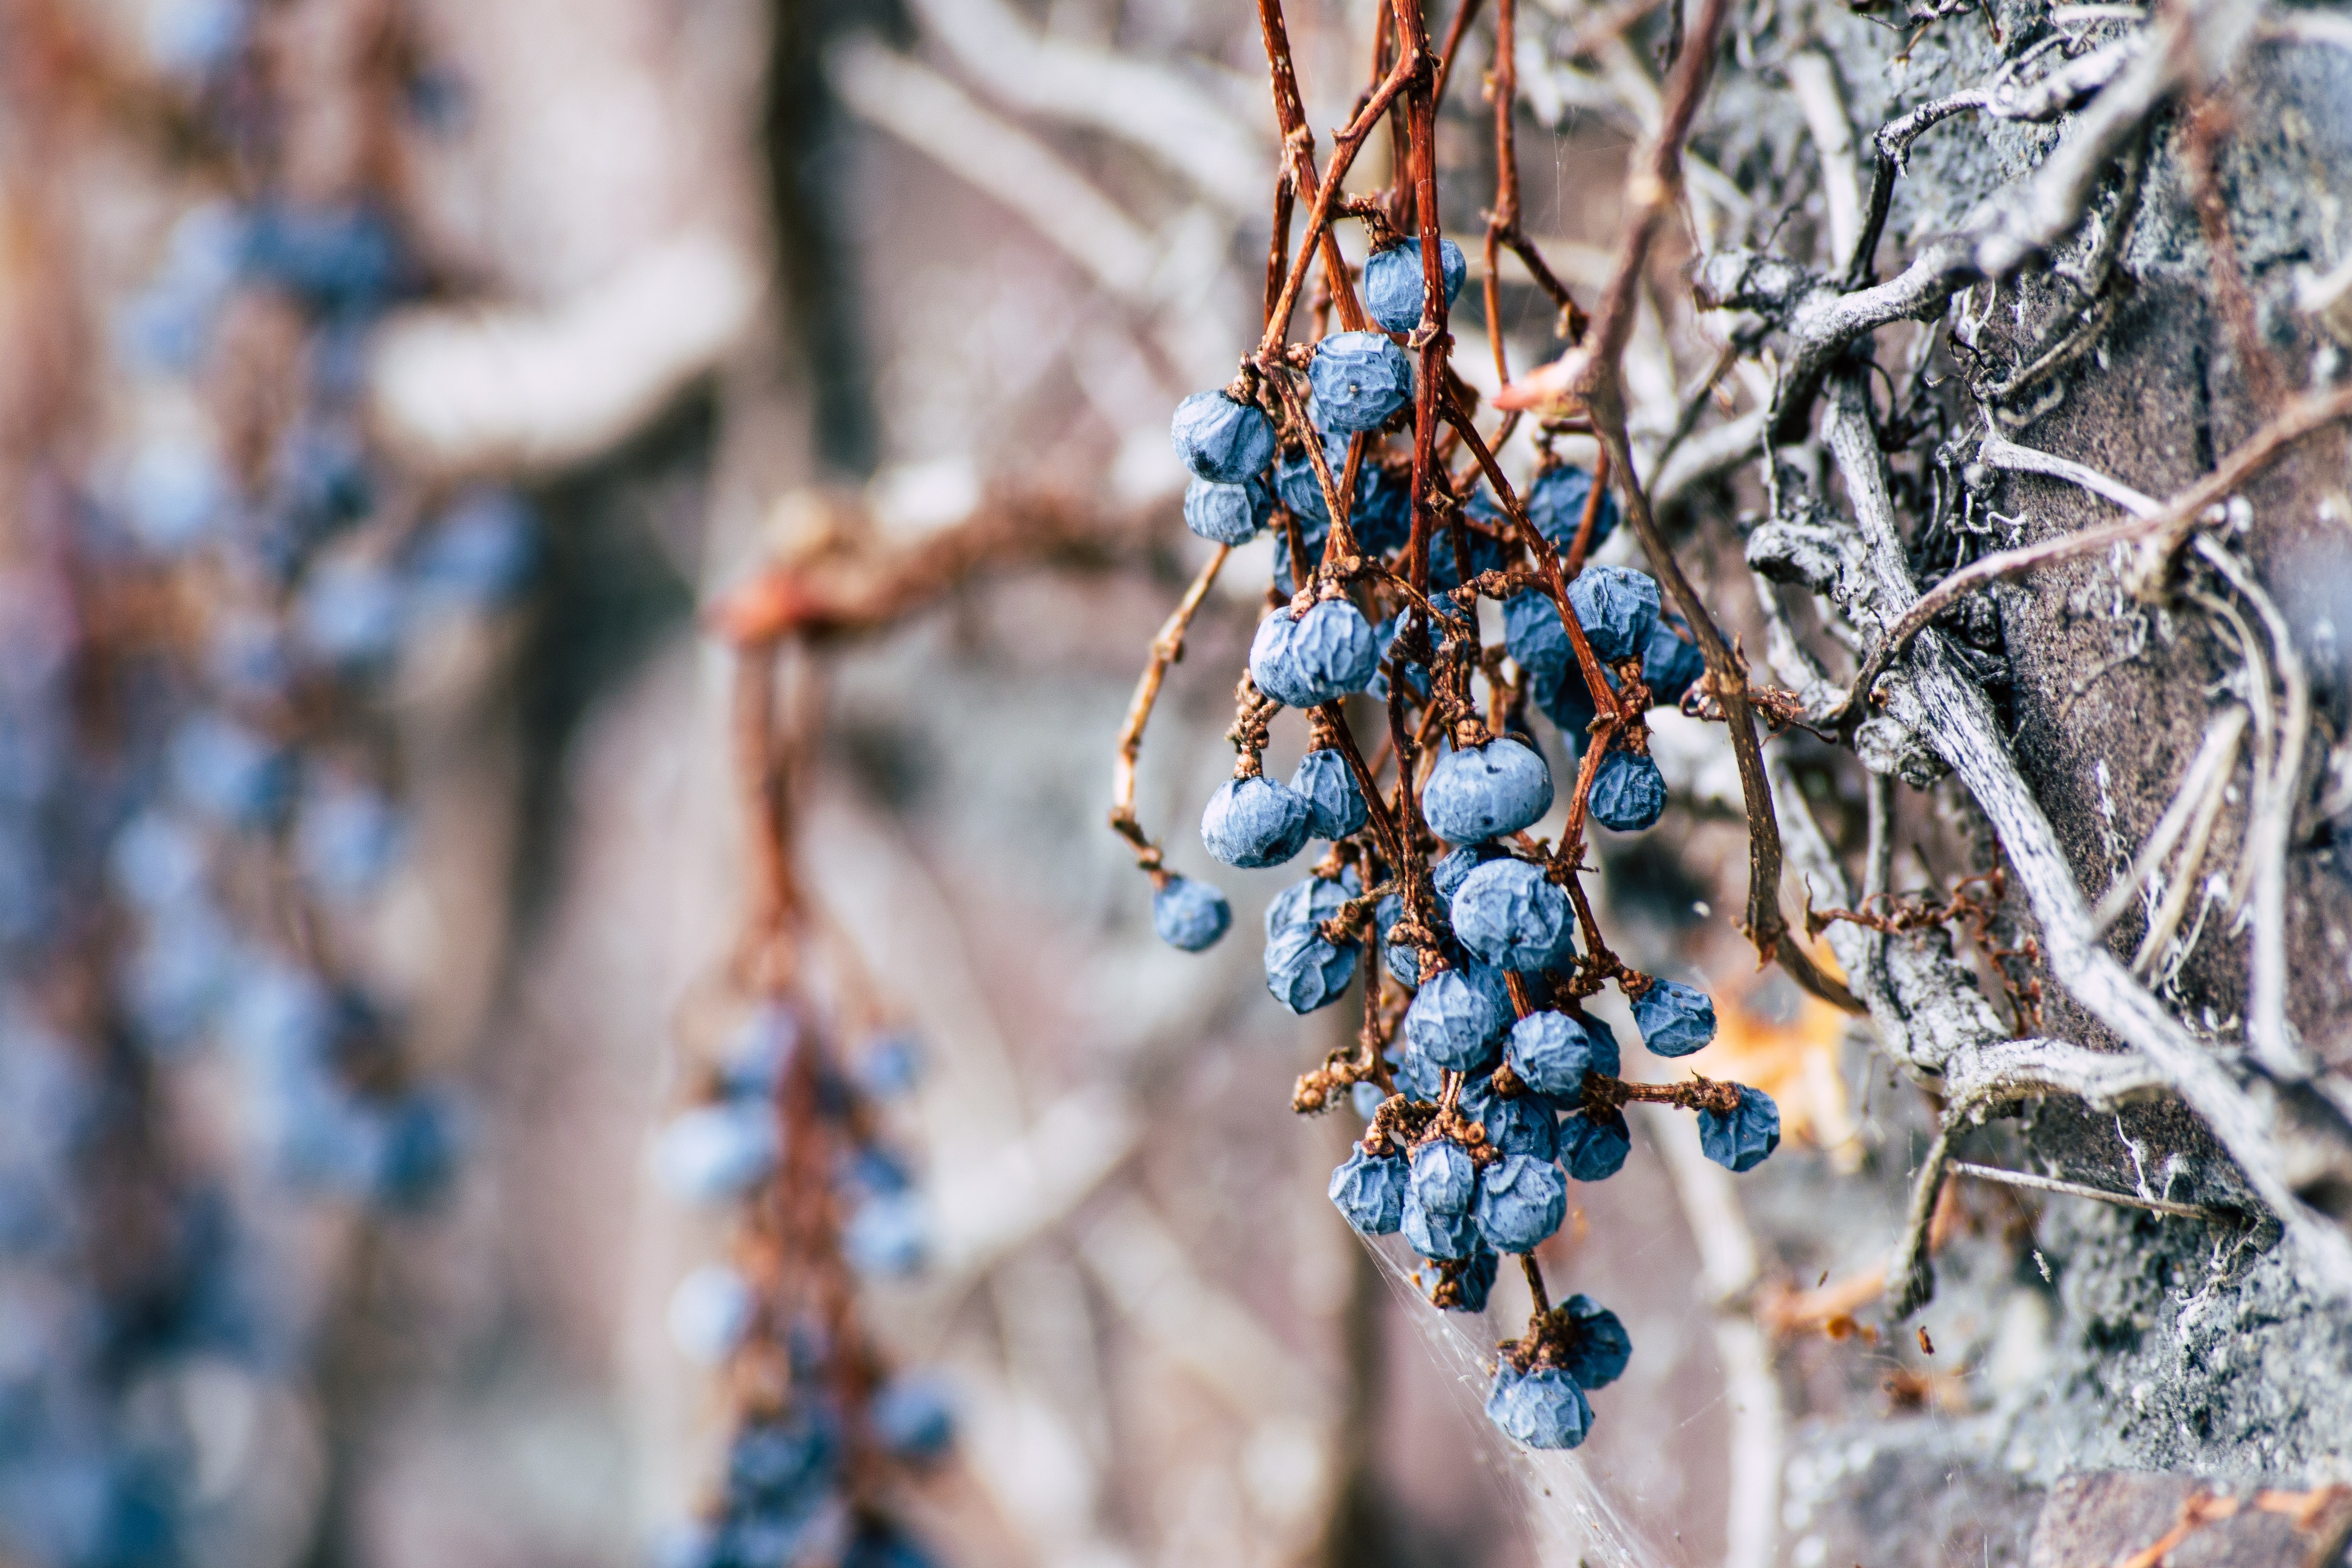
branch, twig, plant, freezing, tree, spring, flower, winter, plant stem, American larch, pine family